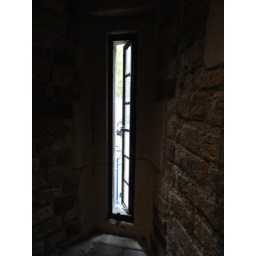
a window in the beauchamp tower